Inca cuisine

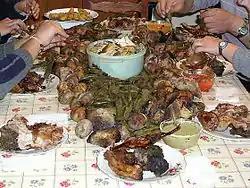
"Pachamanca", a traditional dish consisting of food prepared in a "huatia".

Inca cuisine originated in pre-Columbian times within the Inca civilization from the 13th to the 16th century. The Inca civilization stretched across many regions on the western coast of South America (specifically Peru), and so there was a great diversity of unique plants and animals used for food. The most important plant staples involved various tubers, roots, and grains; and the most common sources of meat were guinea pigs, llamas, fish, and other aquatic and terrestrial organisms (305-307). Cuisine was heavily influenced by the Inca's food storage system, social gatherings and celebrations, and social status (308-315).